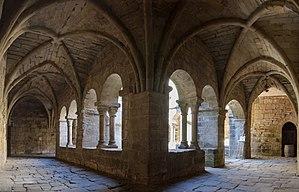
Le cloître du prieuré Saint-Michel de Grandmont à Saint-Privat, dans l'Hérault (France)
Un cloître ou cloitre est une galerie couverte et fermée en quadrilatère, entourant souvent un jardin intérieur, établie d'abord au cœur des abbayes et monastères, et plus tard également à côté des cathédrales, collégiales et églises plus importantes.